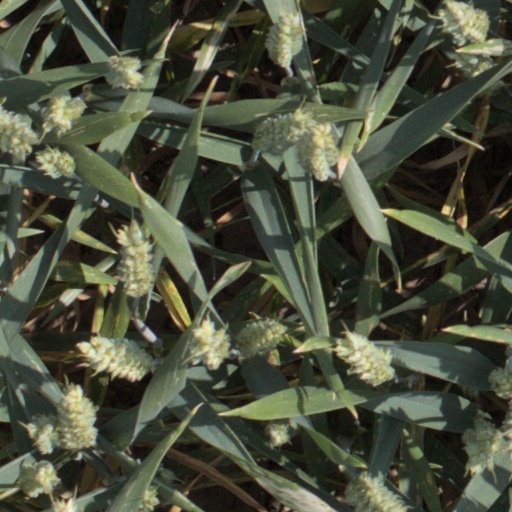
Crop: wheat